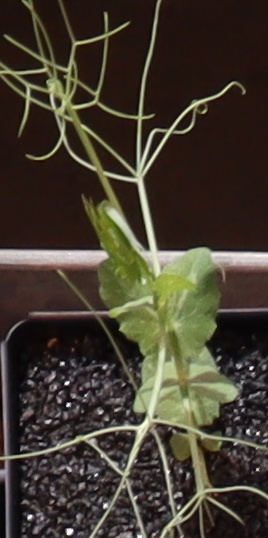
Label: Field Pea